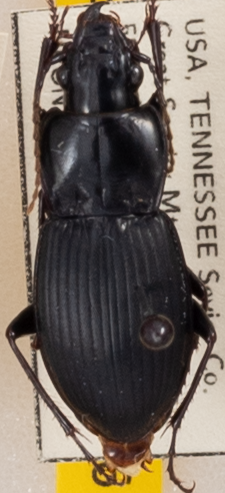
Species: Cyclotrachelus sigillatus
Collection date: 2022-08-30
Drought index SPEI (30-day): -0.44
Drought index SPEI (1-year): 0.582
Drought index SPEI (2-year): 1.69